Fall in Love Like a Comic!

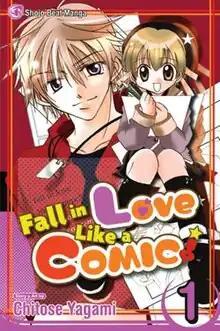
Cover of the first manga volume

is a shōjo manga by Chitose Yagami. It was serialized in "a" magazine, published by Shogakukan in Japan. The series has been in North America by Viz Media and was released on October 2, 2007. The sequel, , was shown on October 1, 2004, also published by Shogakukan, and it was released in English under the title "Fall in Love Like a Comic!" vol. 2 on January 1, 2008, again by Viz Media.